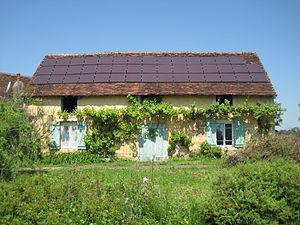
Habitation traditionnelle du Jura
Un panneau solaire est un dispositif convertissant une partie du rayonnement solaire en énergie thermique ou électrique, grâce à des capteurs solaires thermiques ou photovoltaïques respectivement.